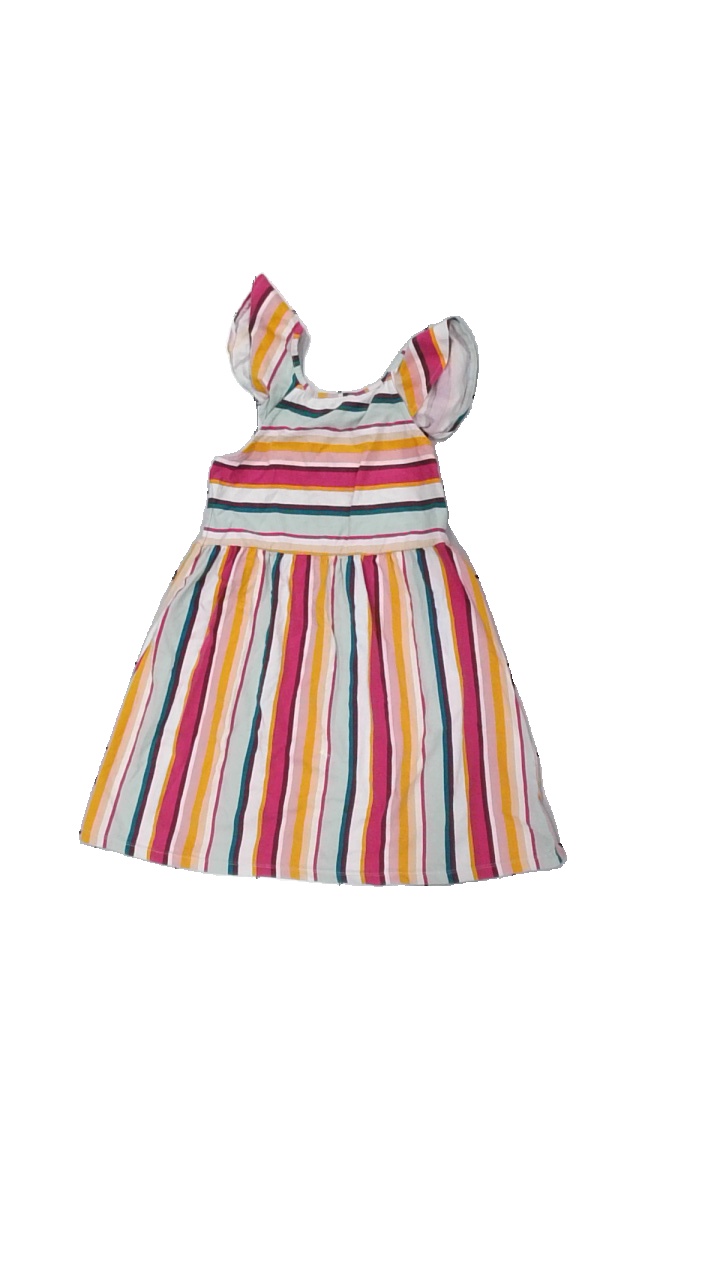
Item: Dress (Children)
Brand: Lindex
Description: randig klänning med fläckar fram och bak
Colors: Orange, Purple, Green, Multicolor
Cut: Regular
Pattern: Striped
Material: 100% cotton
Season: All
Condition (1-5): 3
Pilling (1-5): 5
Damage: fläckar
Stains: Major
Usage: Export
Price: <50